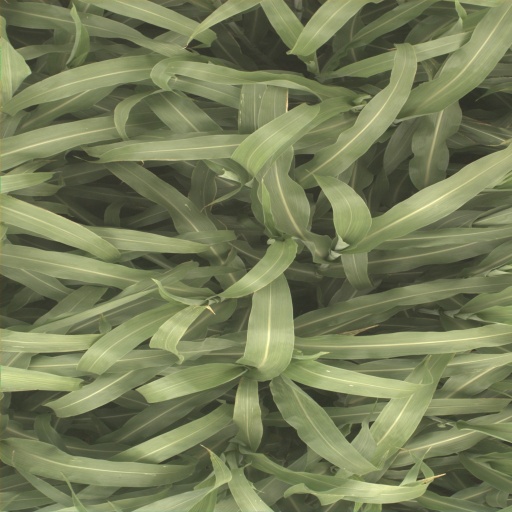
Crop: sorghum